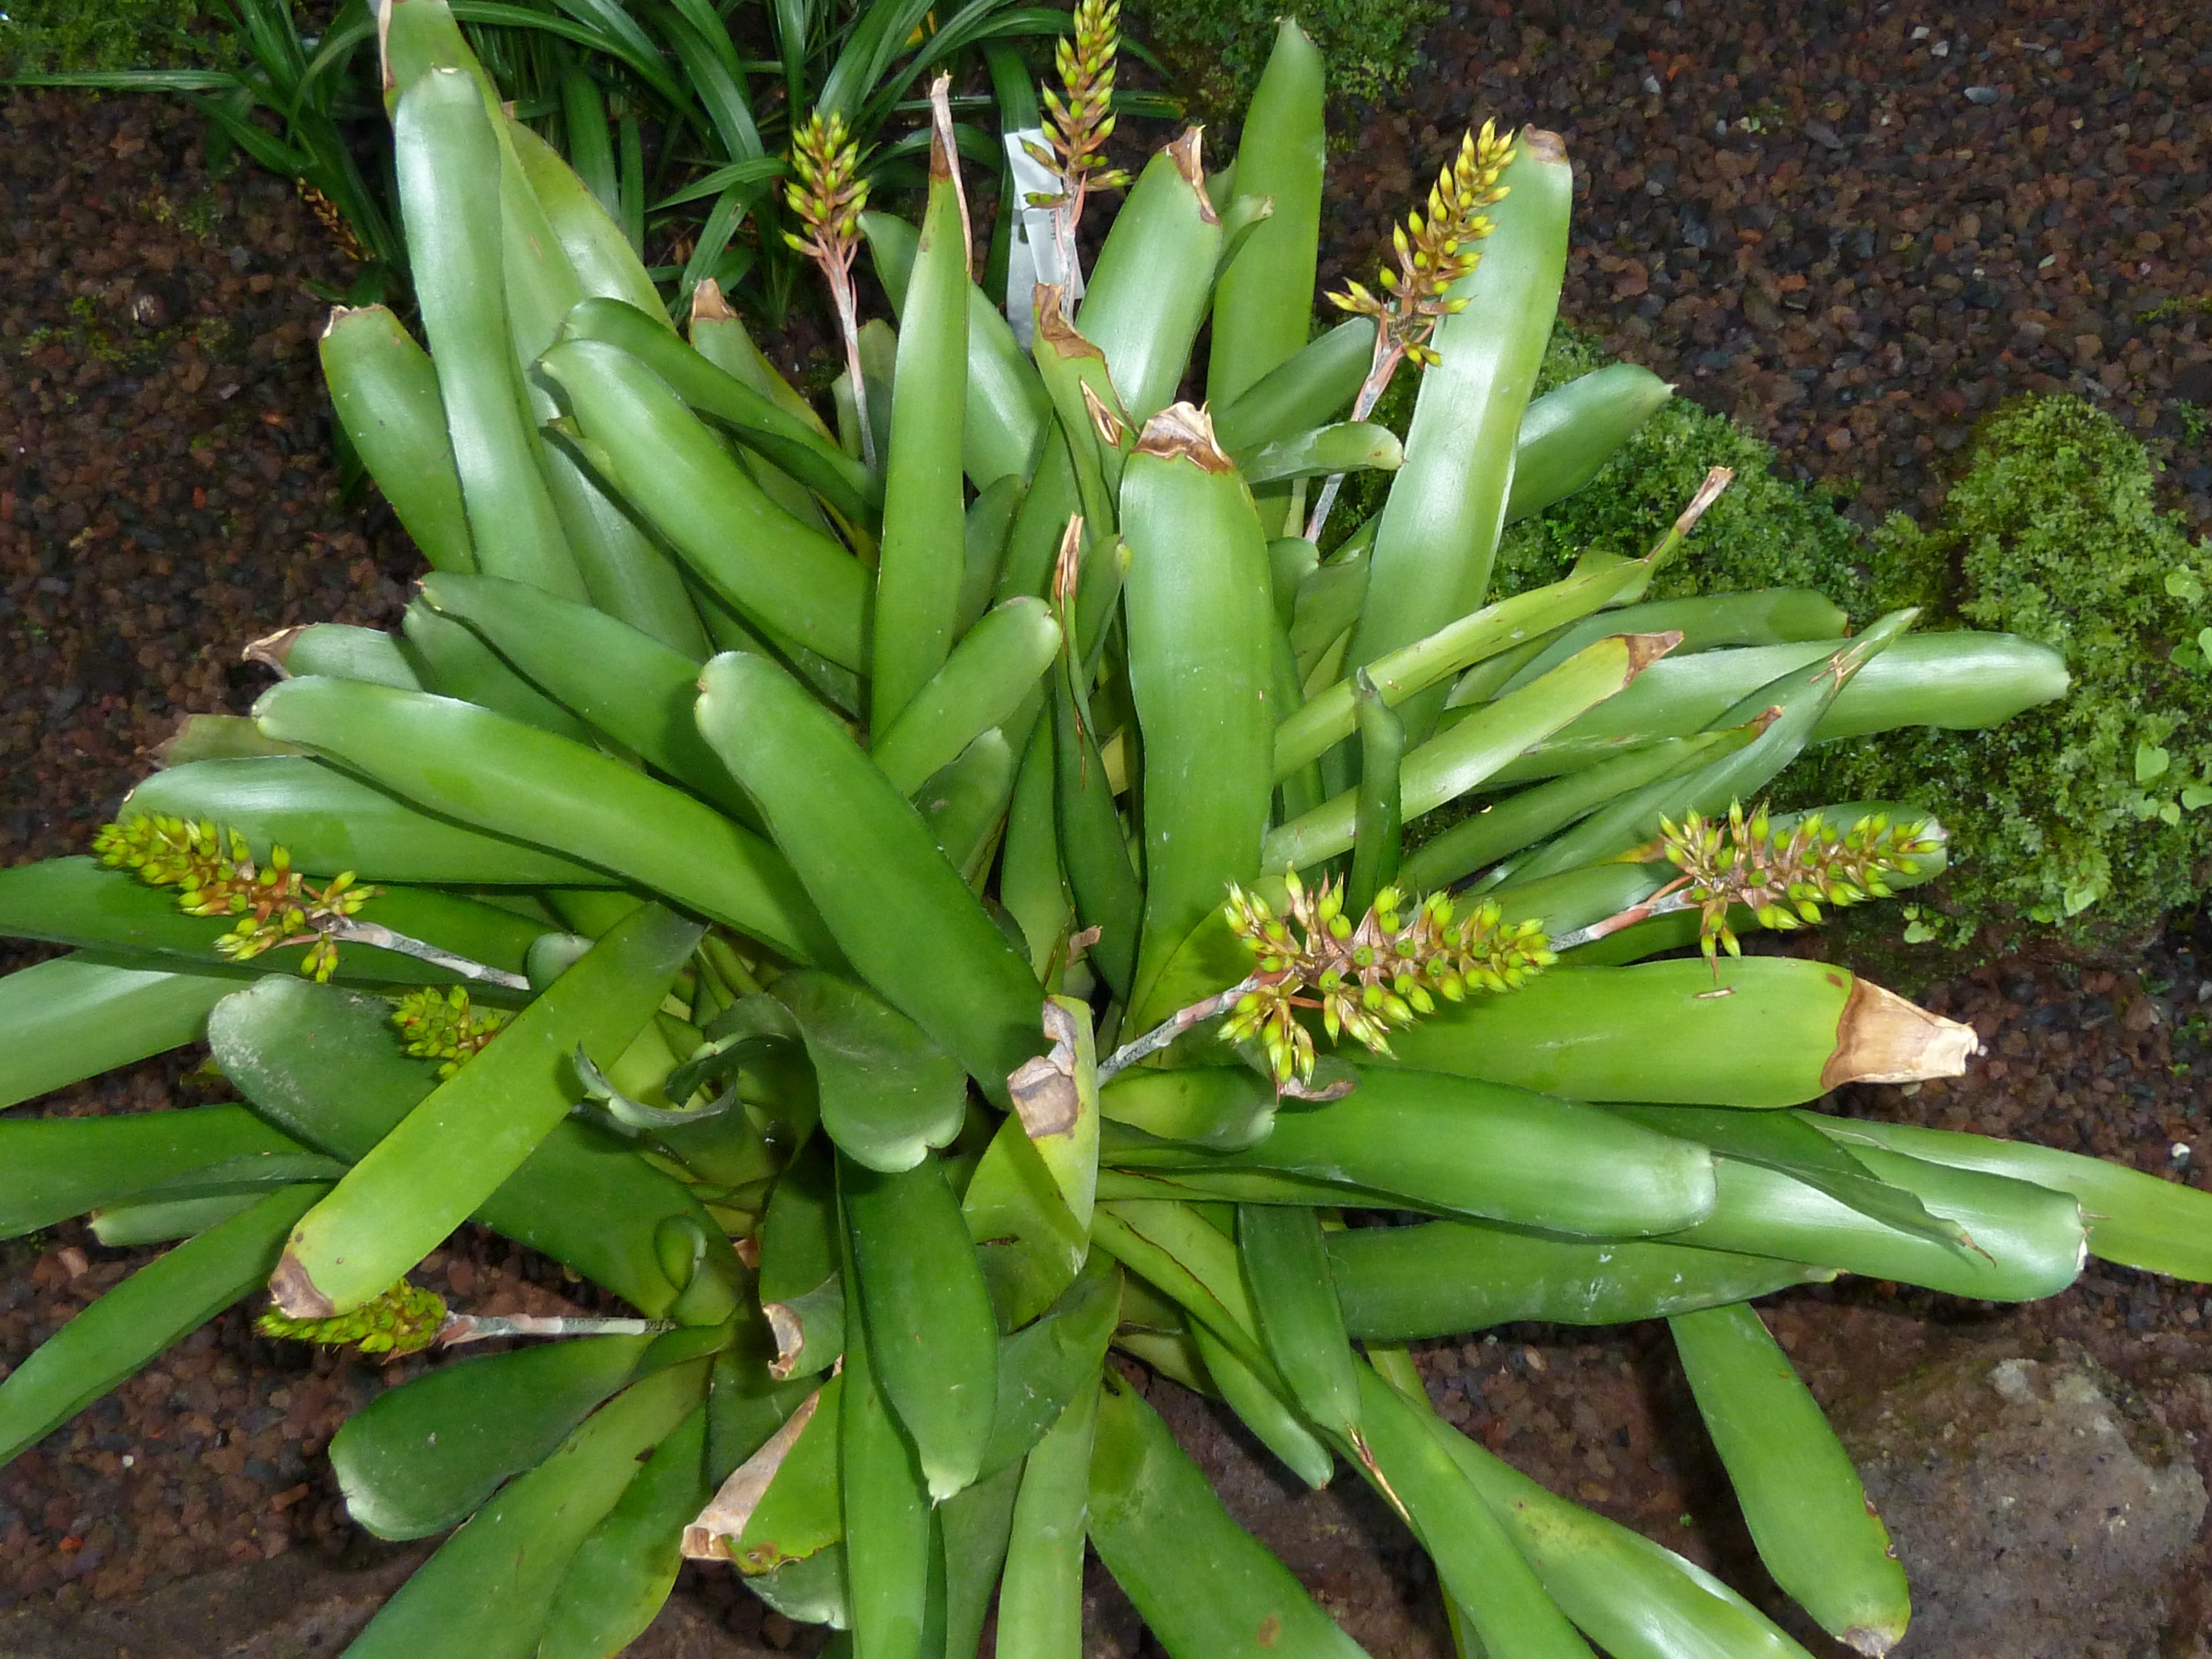
nature, wilderness, plant, flower, food, green, produce, natural, botany, flora, botanical, fauna, plants, leaves, exotic, wild plants, flowering plant, land plant, arecales, jungle plant